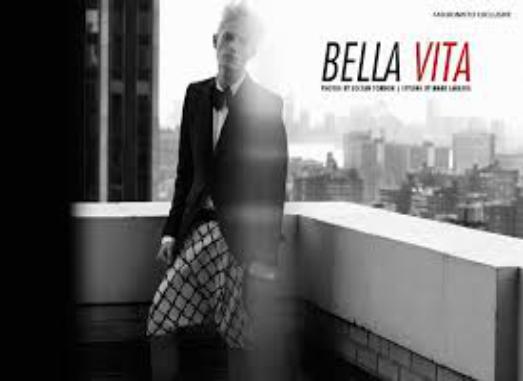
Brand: Bella Vita
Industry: Clothes